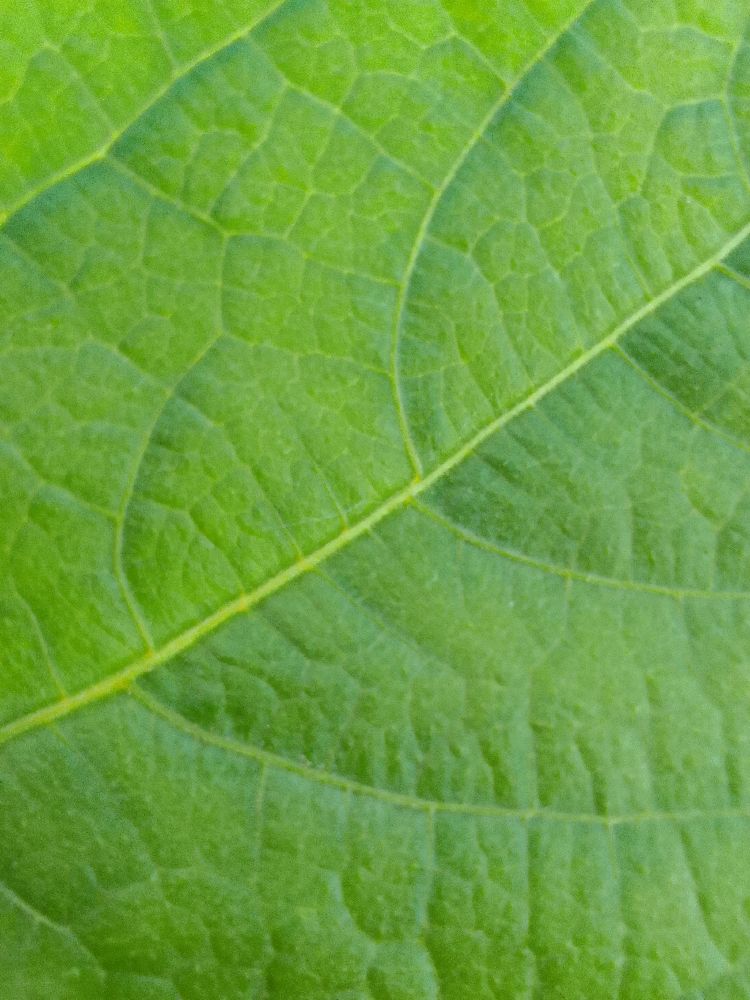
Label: healthy